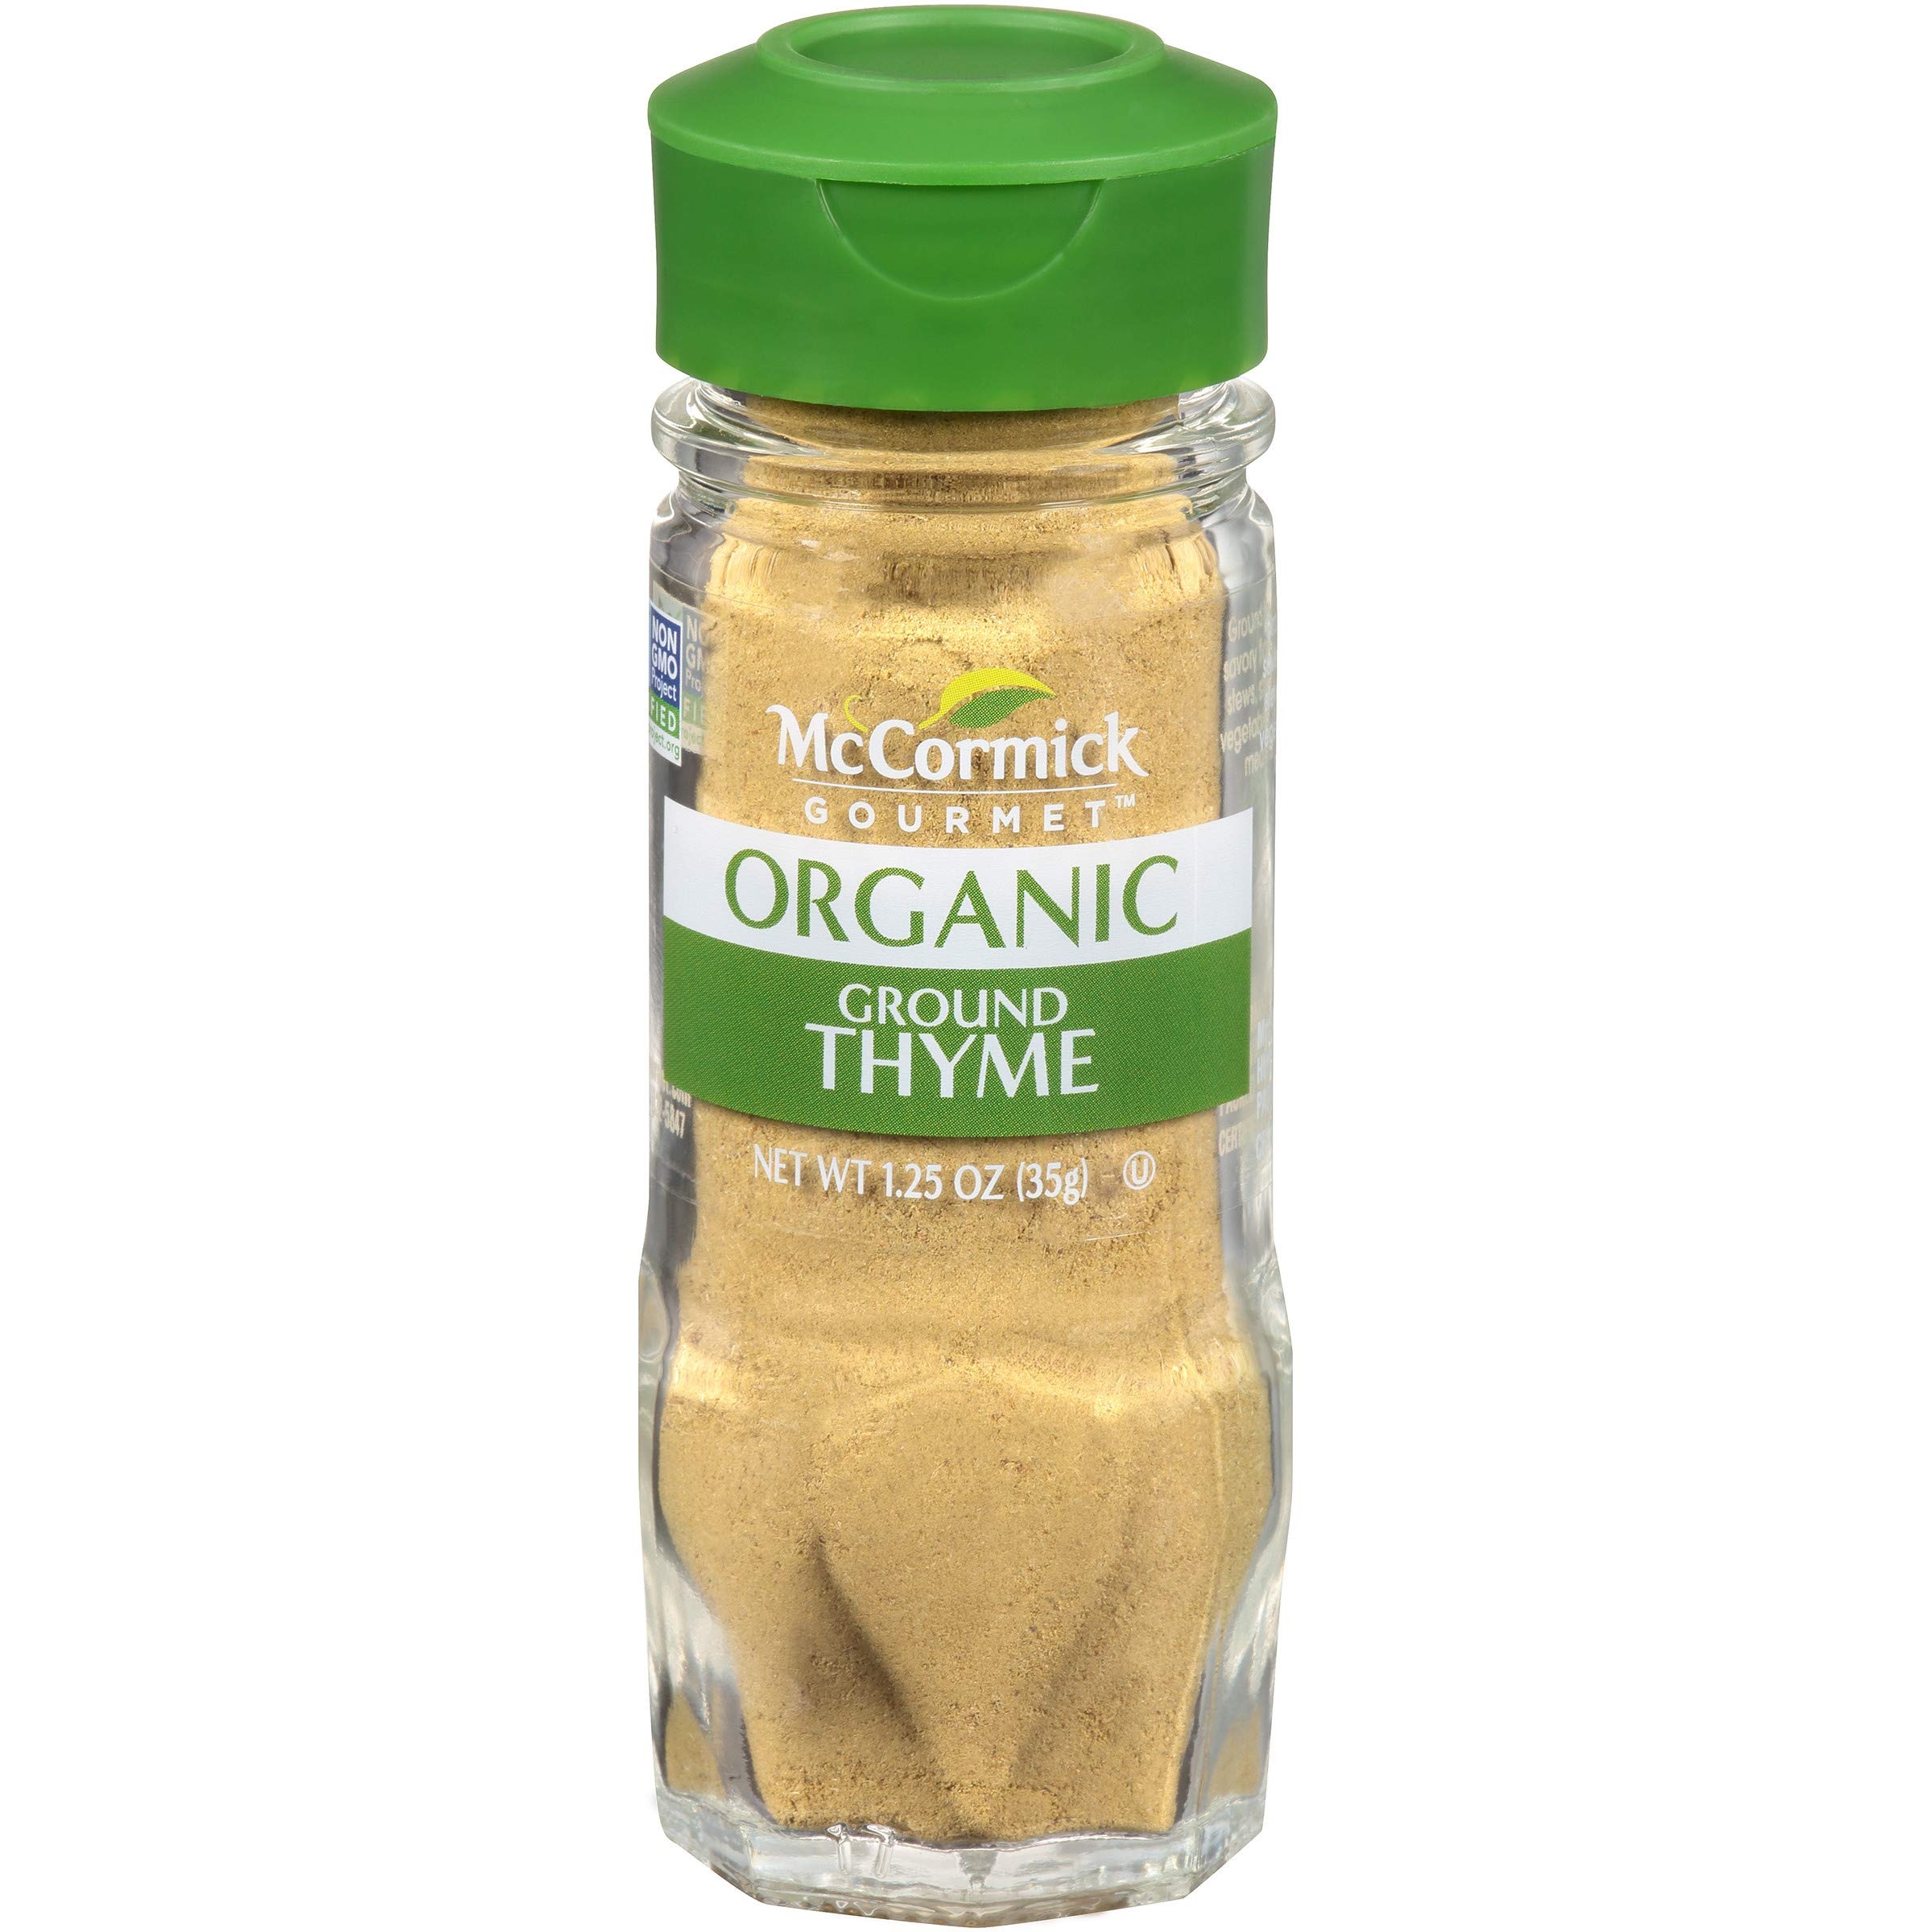
Item Name: McCormick Gourmet Organic Ground Thyme, 1.25 Oz
Bullet Point 1: McCormick Gourmet Ground Thyme has light minty flavor that’s warm & aromatic
Bullet Point 2: Premium sourced thyme is certified organic and non GMO
Bullet Point 3: Use when you want depth of flavor without the presence of leaves in your dish
Bullet Point 4: Adds rich savory flavor to meatloaf, stews, stuffing, soups and vegetables
Bullet Point 5: Robust flavor for bean soups, braised meat dishes & slow-cooker recipes
Bullet Point 6: 3/4 tsp ground thyme = about 6 sprigs fresh thyme or 1 tsp dried thyme
Value: 1.25
Unit: Ounce

Price: 6.2